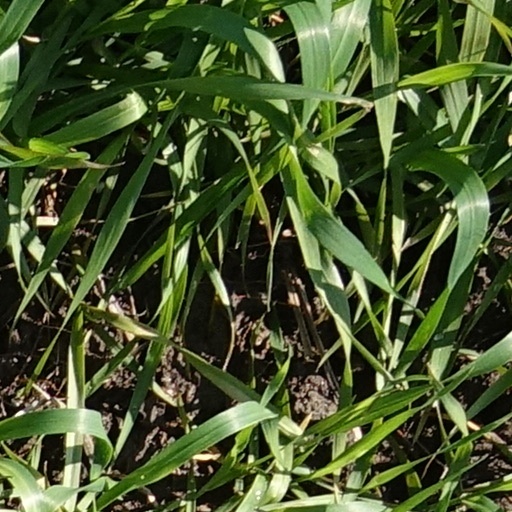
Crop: wheat